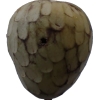
Label: cherimoya